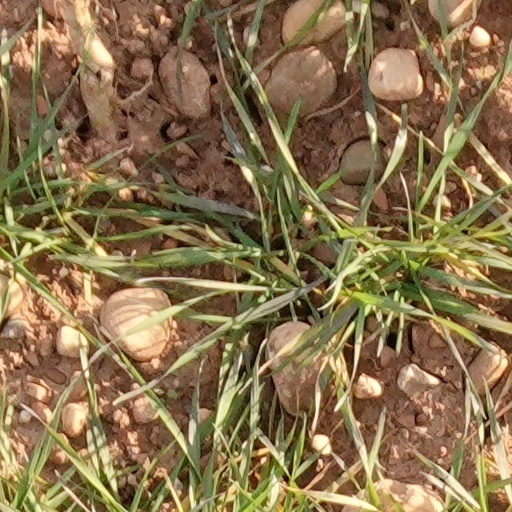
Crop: wheat